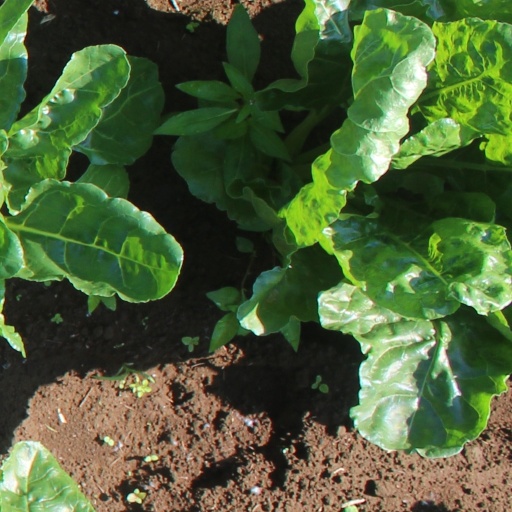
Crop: sugar beet